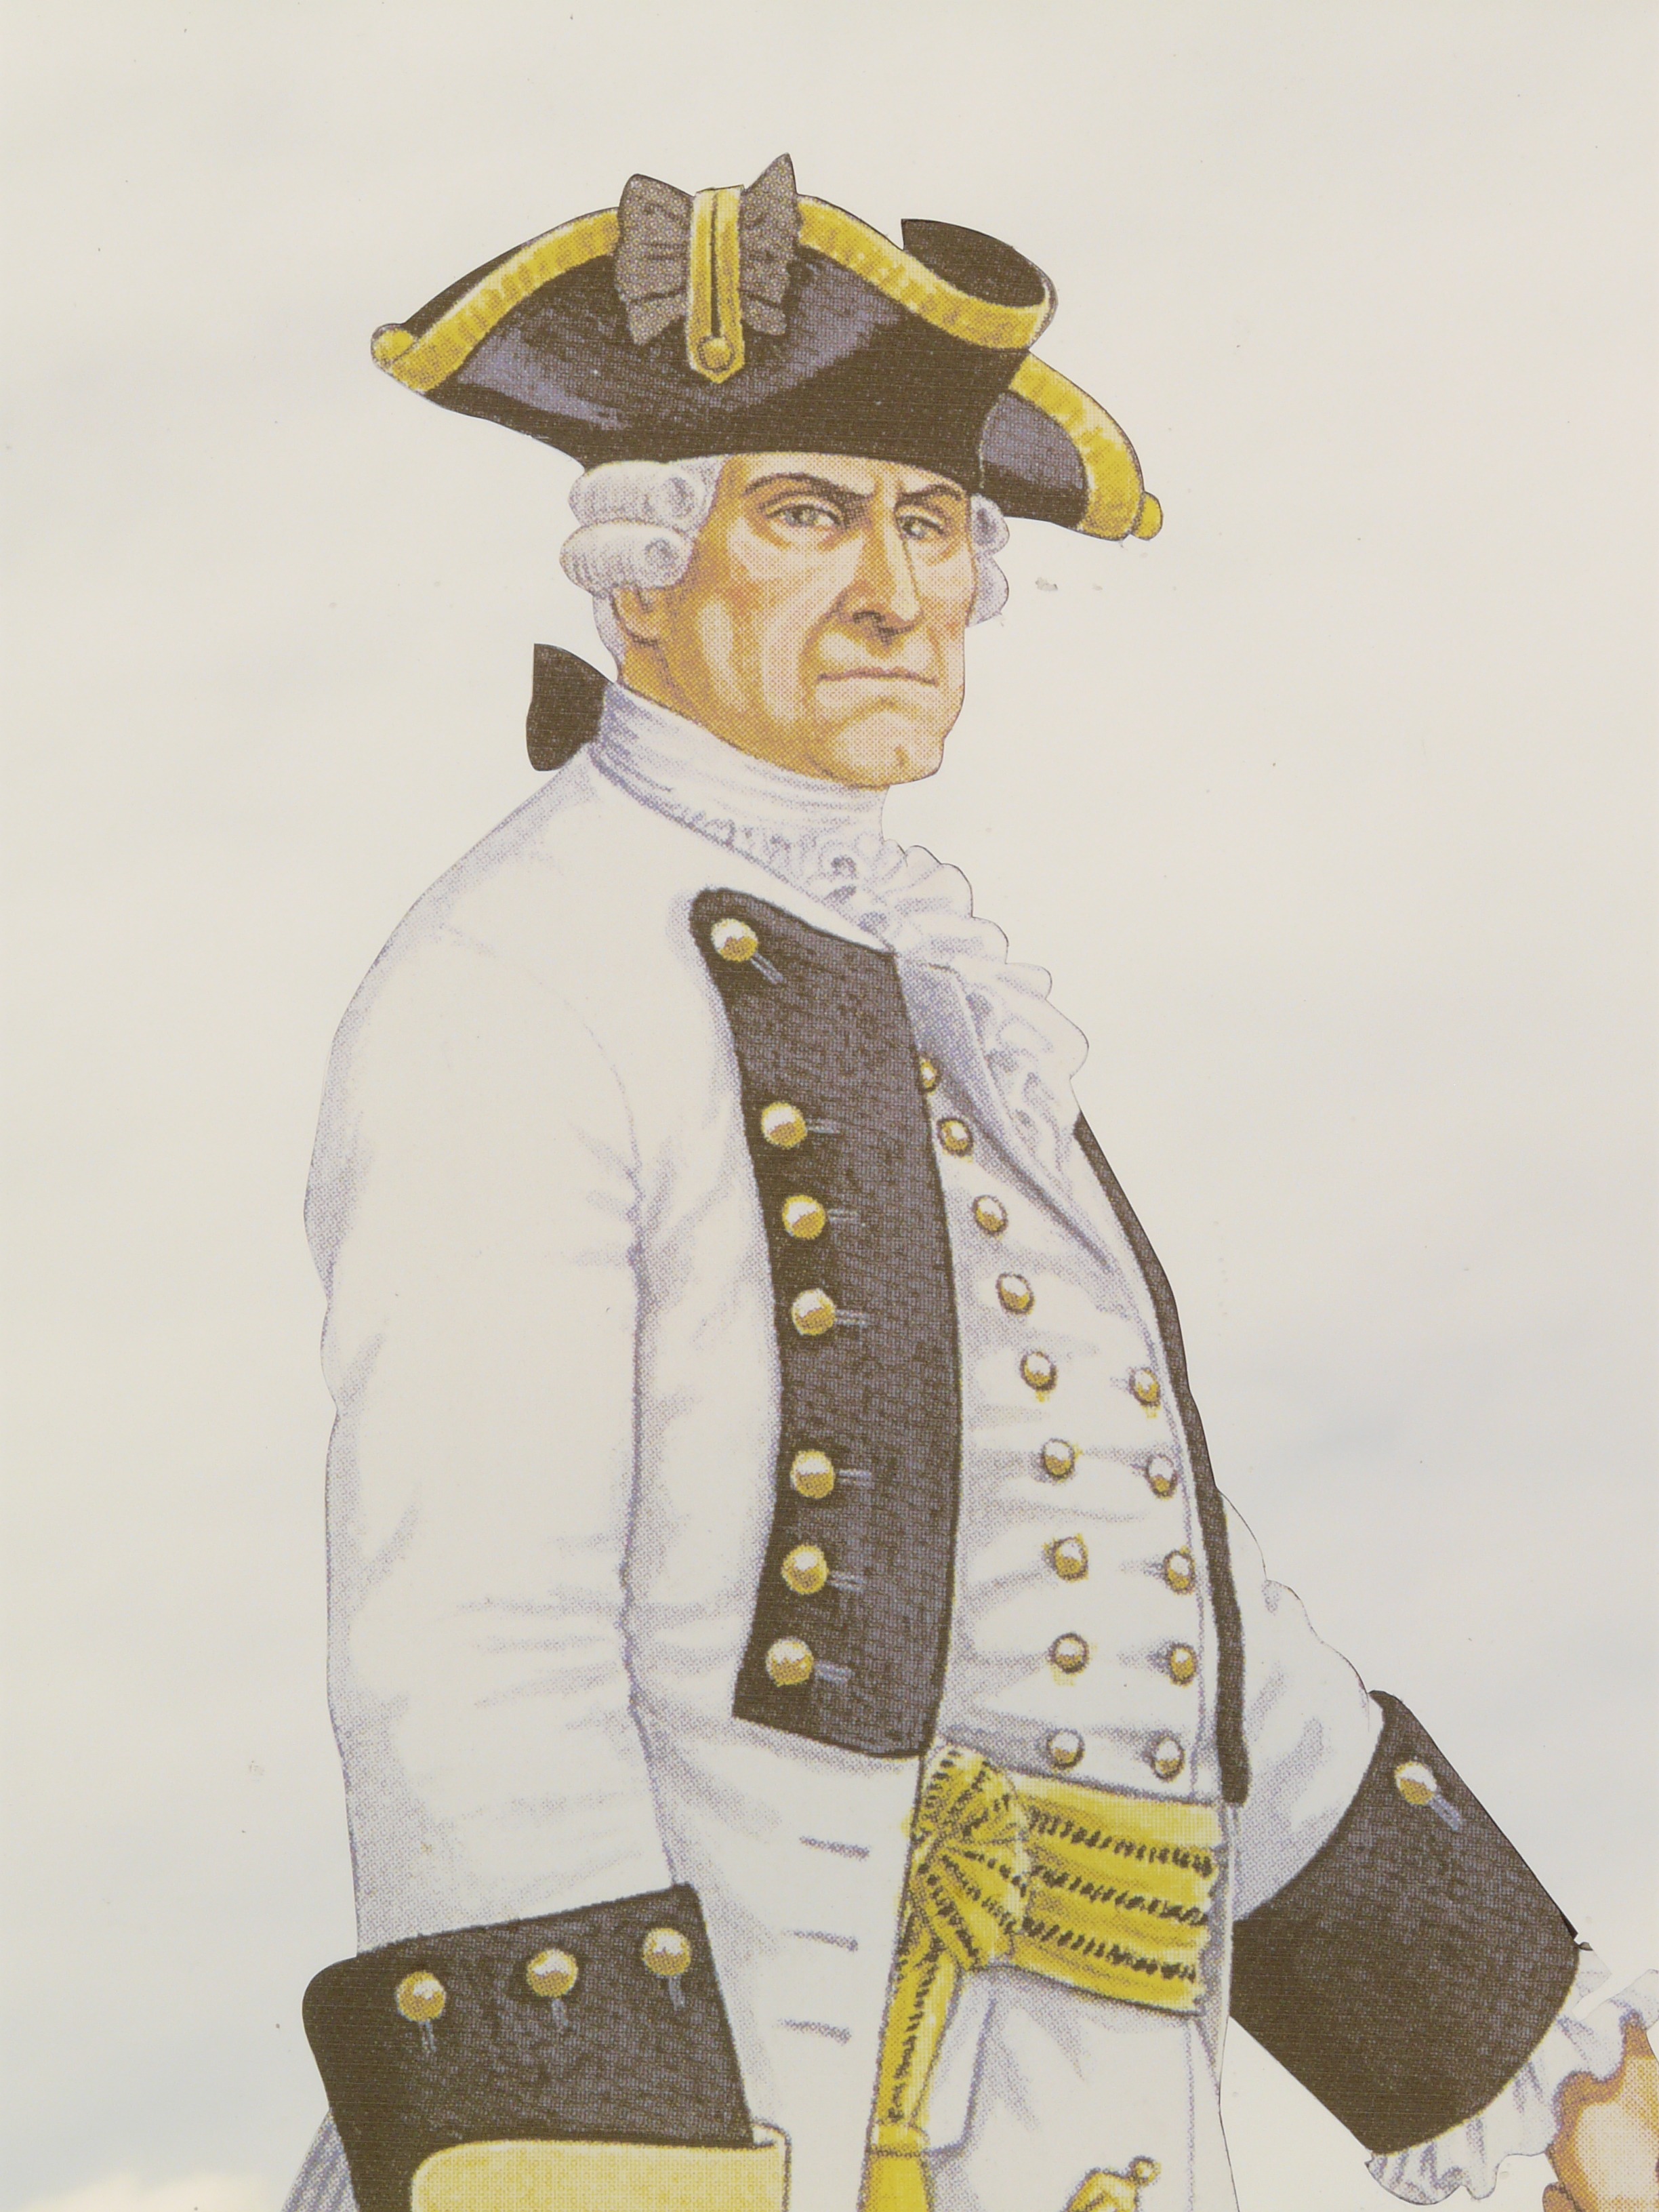
person, soldier, profession, clothing, toy, art, illustration, officer, grumpy, ernst, prussia, military officer, military person, costume design, prussian soldier, prussian officer, prussian army